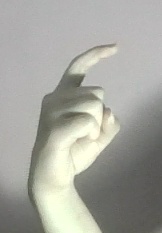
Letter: ra